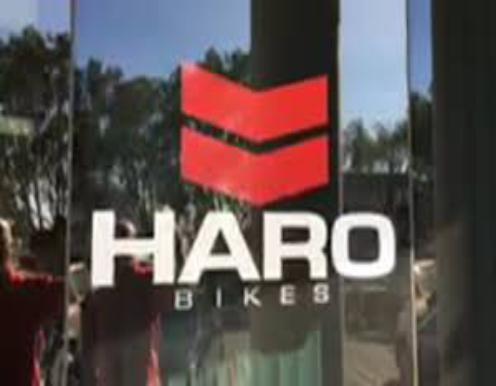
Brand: haro bikes
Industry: Transportation